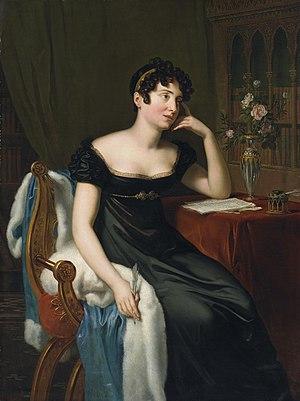
Lady Morgan, de son nom de jeune fille Sydney Owenson, fut une romancière irlandaise.